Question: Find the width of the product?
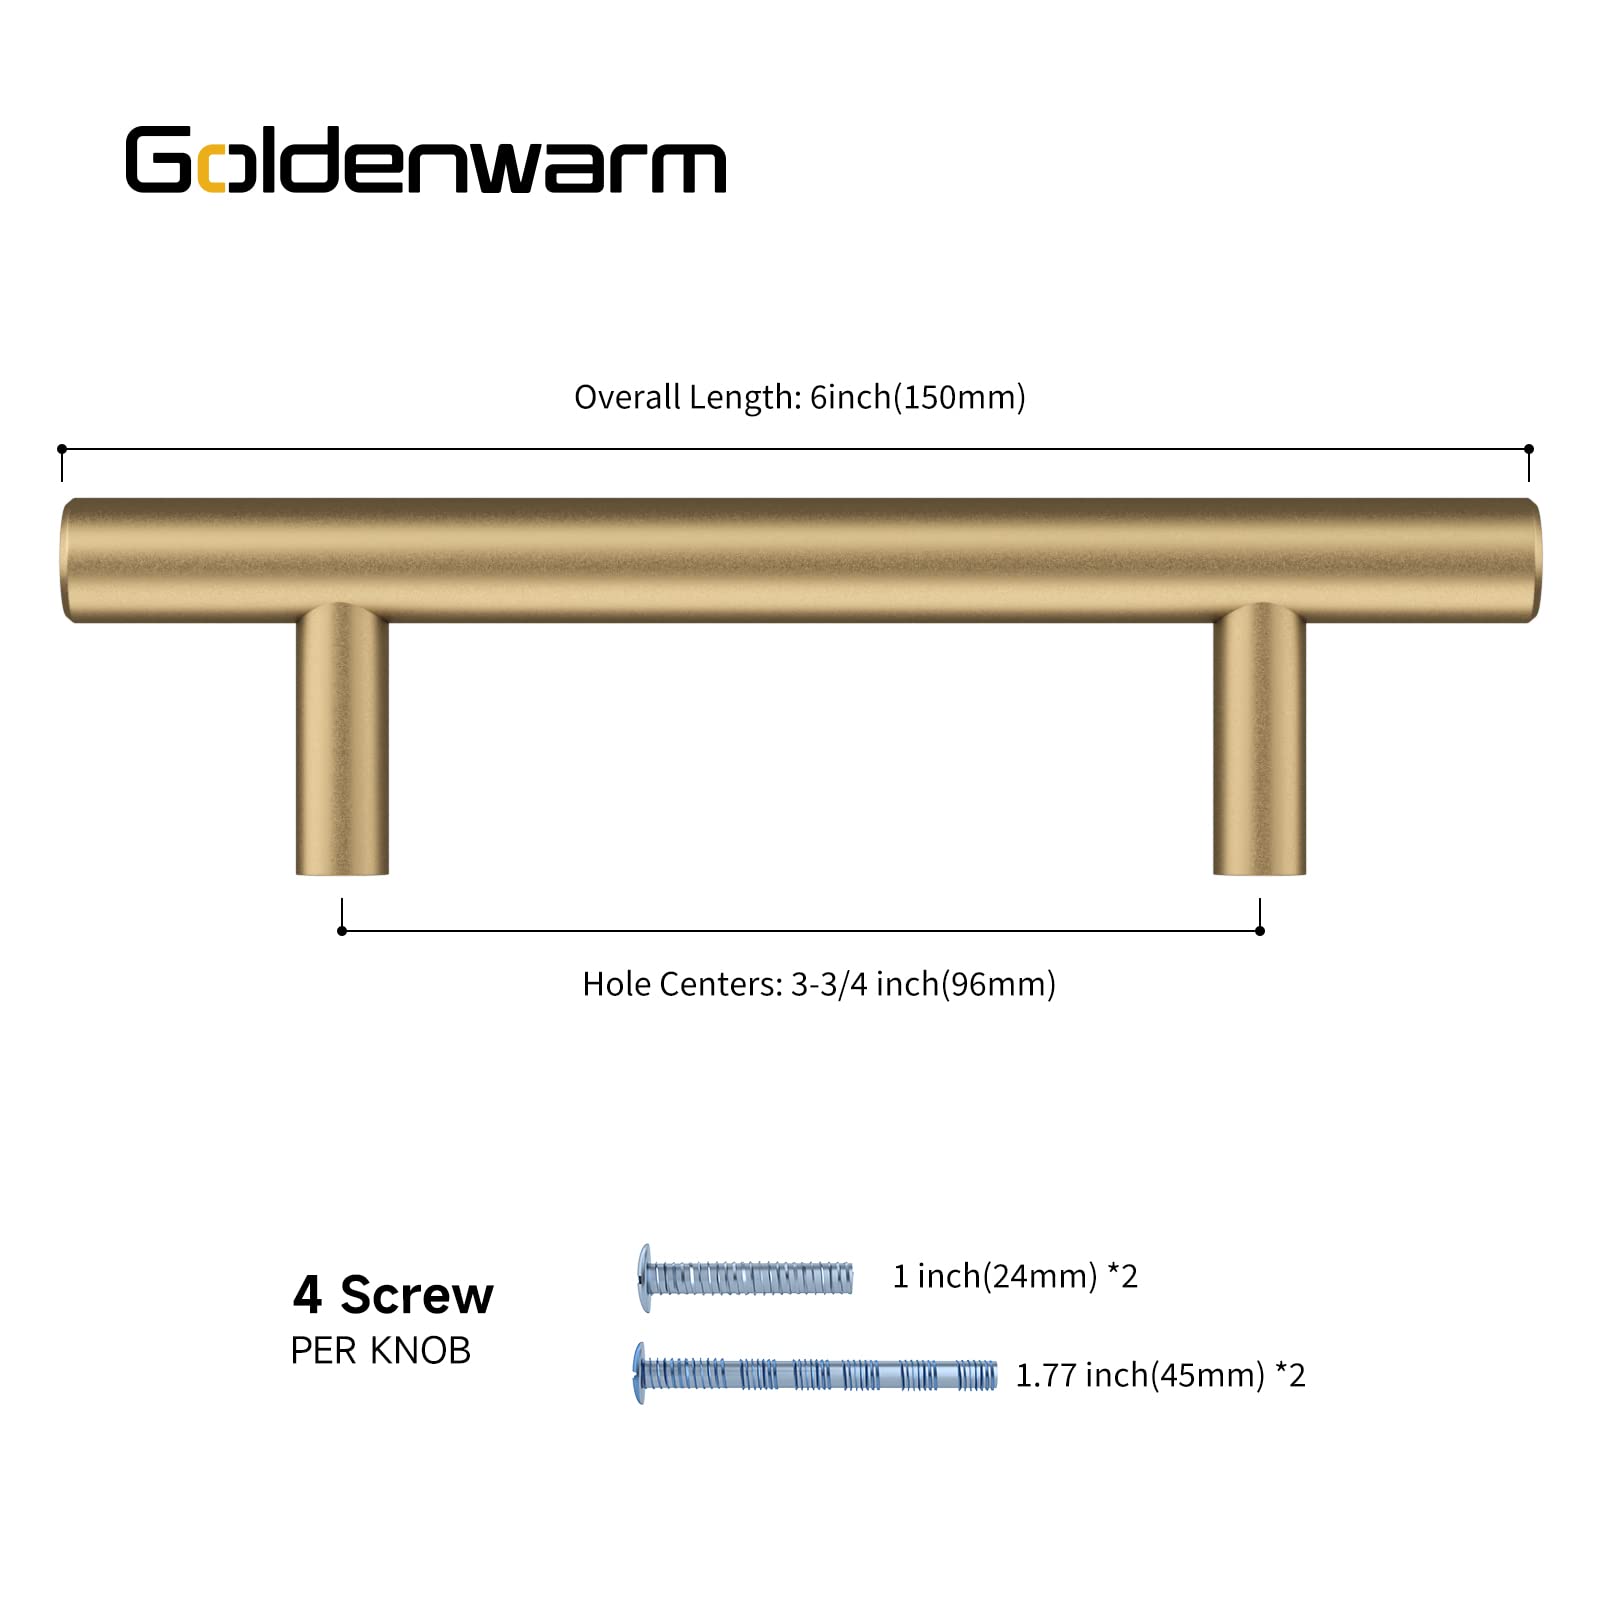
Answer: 24.0 millimetre